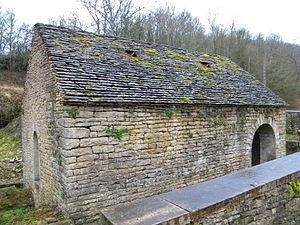
Lavoir de Chevannes
Chevannes est une commune française située dans le département de la Côte-d'Or en région Bourgogne-Franche-Comté.